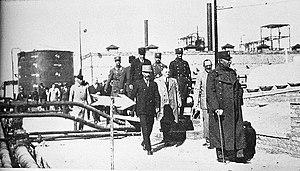
Reza Shah in Abadan in 1310 (1931)
L'extraction pétrolière en Iran tient un rôle important dans l'économie et le statut de superpuissance énergétique du pays.
Reza Chah Pahlavi, aussi écrit Rizā Shāh Pahlevi ou plus rarement Reza Iᵉʳ, Reza Chah Iᵉʳ ou Pahlavi Iᵉʳ, né à Alasht le 15 mars 1878 et mort à Johannesburg le 26 juillet 1944, est l'empereur de Perse de 1925 à 1941 et le fondateur de la dynastie Pahlavi. À différentes époques, il est également connu sous les noms de Reza Pahlavan, Reza Savad-Koohi, Reza Khan, Reza Khan Mir-Panj, Reza Sedar Sepah, Reza Pahlavi, ayant d’abord été militaire, chef des armées, ministre de la Guerre puis Premier ministre avant d'être empereur entre 1925 et 1941.